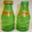
Label: bottle